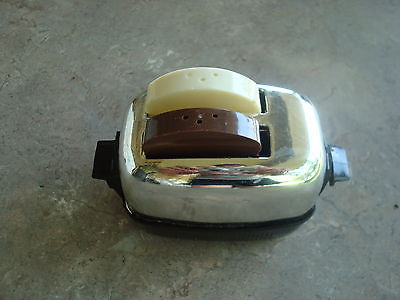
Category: toaster